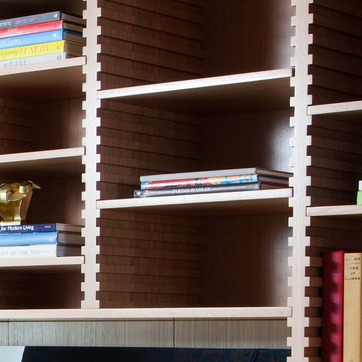
Material: paper